Han dynasty

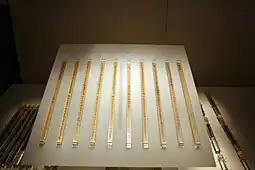
Han period inscribed bamboo slips of Sun Bin's "Art of War", unearthed in Linyi, Shandong

Emperor Zhang's reign came to be viewed by later Eastern Han scholars as the high point of the dynastic house. Subsequent reigns were increasingly marked by eunuch intervention in court politics and their involvement in the violent power struggles of the imperial consort clans. In 92 AD, with the aid of the eunuch Zheng Zhong, Emperor He had Empress Dowager Dou put under house arrest and her clan stripped of power. This was in revenge for Dou's purging of the clan of his natural mother—Consort Liang—and then concealing her identity from him. After Emperor He's death, his wife Empress Deng Sui managed state affairs as the regent empress dowager during a turbulent financial crisis and widespread Qiang rebellion that lasted from 107 to 118 AD.